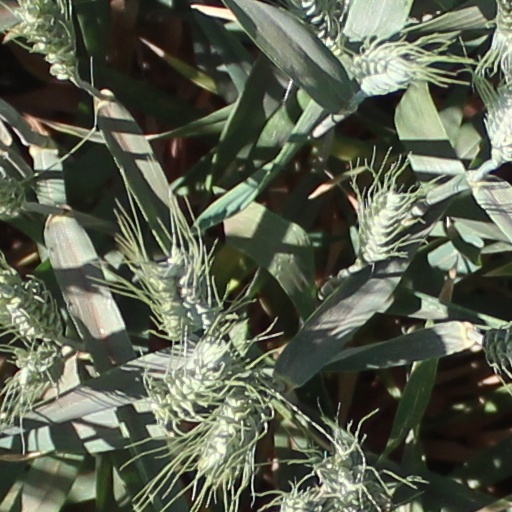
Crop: wheat